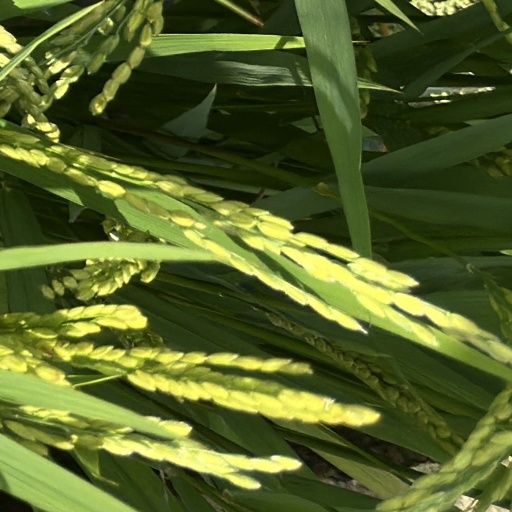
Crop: rice